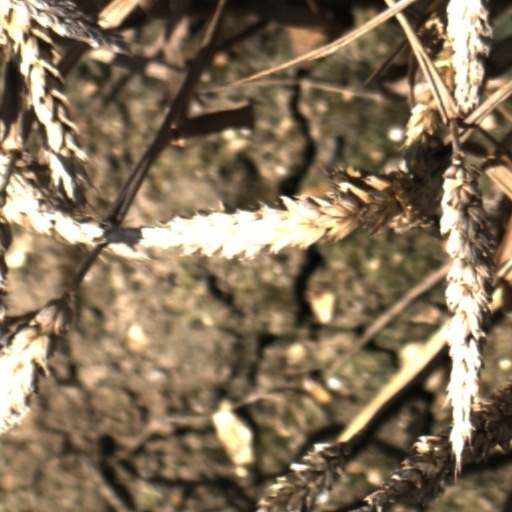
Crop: wheat